Health in Armenia

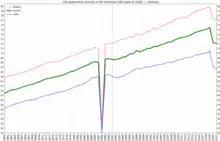
Life expectancy at birth in Armenia

After a significant decline in earlier decades, crude birth rates in Armenia slightly increased from 13.0 (per 1000 people) in the year 1998 to 14.2 in 2015; this timeframe also showed a similar trajectory in the crude death rate, which grew from 8.6 to 9.3. Life expectancy at birth at 74.8 years was the 4th-highest among the Post-Soviet states in 2014.